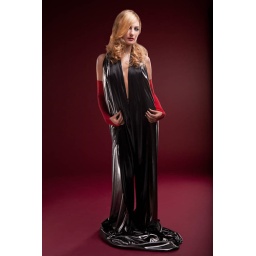
Perfect blonde in a black dress on red background